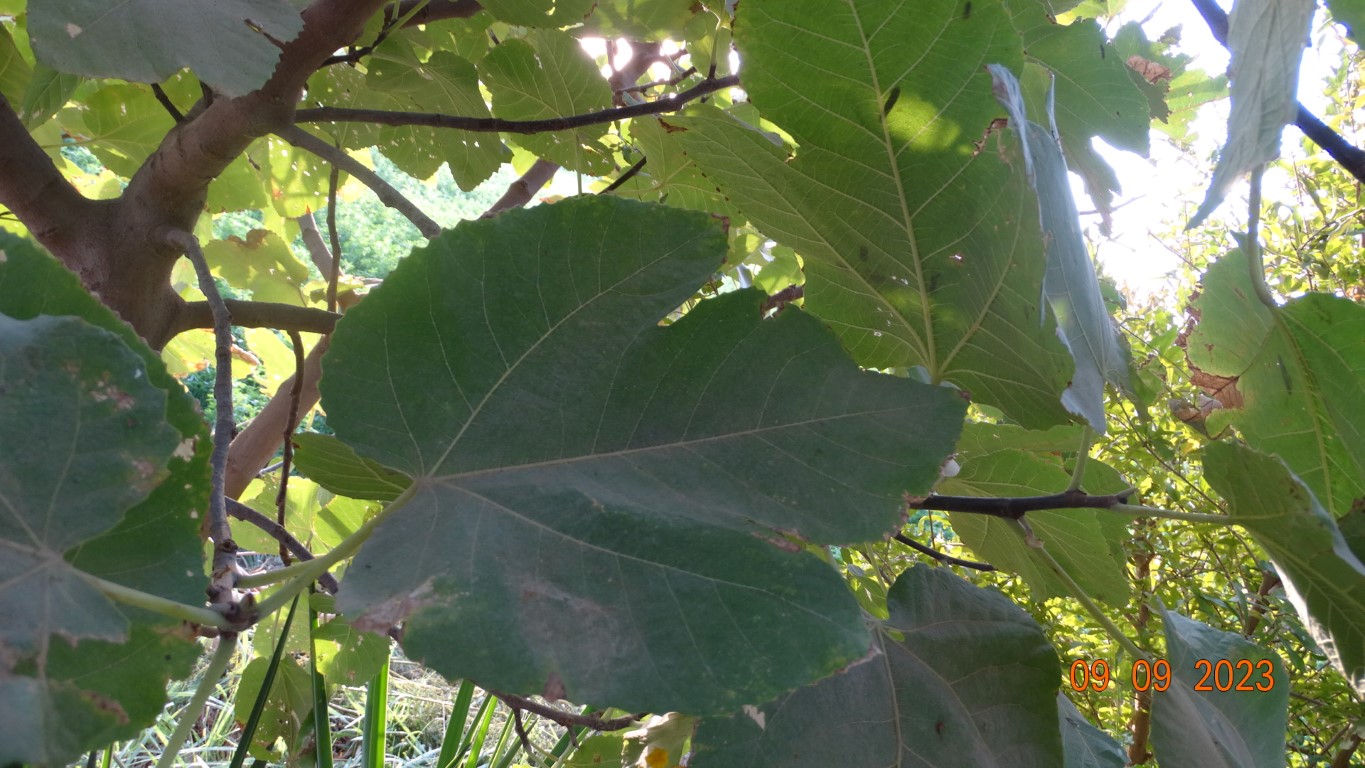
Label: healthy